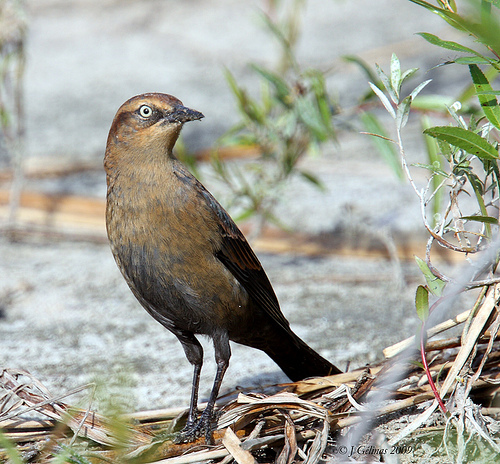
brown bird with a dark tail and a small dark beak as well.
this bird has brown and gray speckled breast and throat, black secondaries and rectrices and long black tarsus and feet.
a medium sized bird with black tail feathers, bright white eyes, a short flat bill, and a yellowish brown under belly,
this bird is brown with black on its wings and has a very short beak.
this is a brown and grey bird with a white eye and a pointy beak.
this bird has wings that are brown and has skinny legs
this bird has black and brown primaries with a light brown crown.
this bird has wings that are black and has a brown belly
this bird has a brown crown, brown and black primaries, and a brown belly.
this bird has a pointed black bill, with a brown breast.
Species: Rusty Blackbird